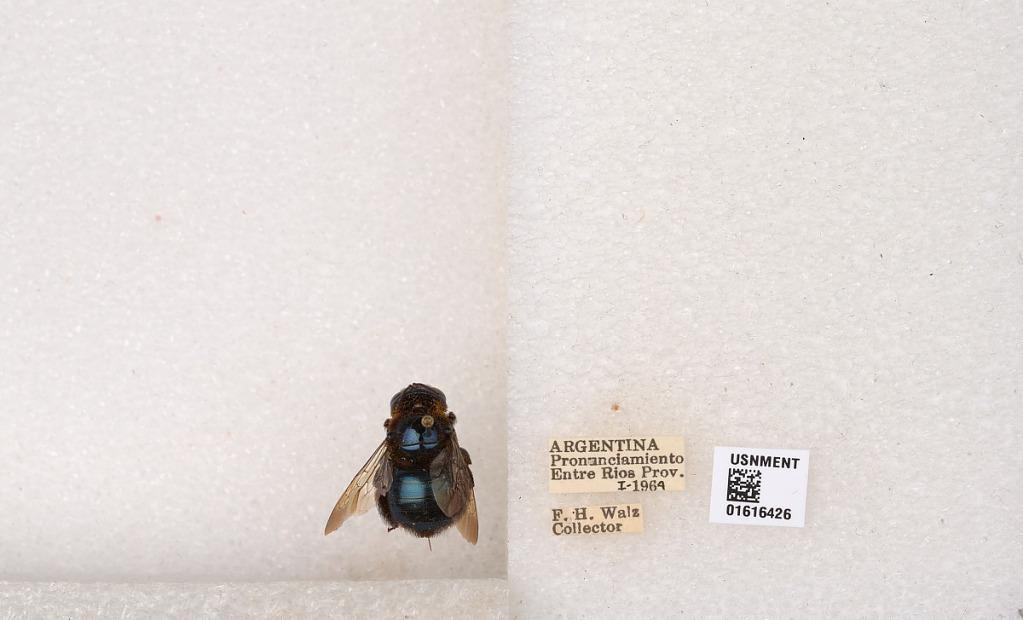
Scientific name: Xylocopa (Schonnherria) splendidula Lepeletier
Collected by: F. Walz
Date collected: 1964-1-1
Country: Argentina
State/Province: Entre Rios
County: Uruguay
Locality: Pronunciamiento